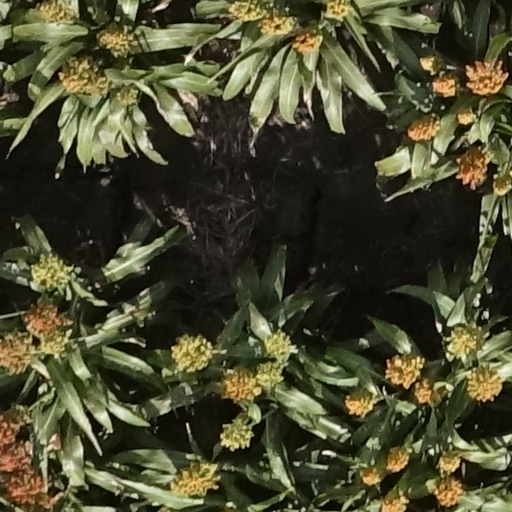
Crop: sorghum